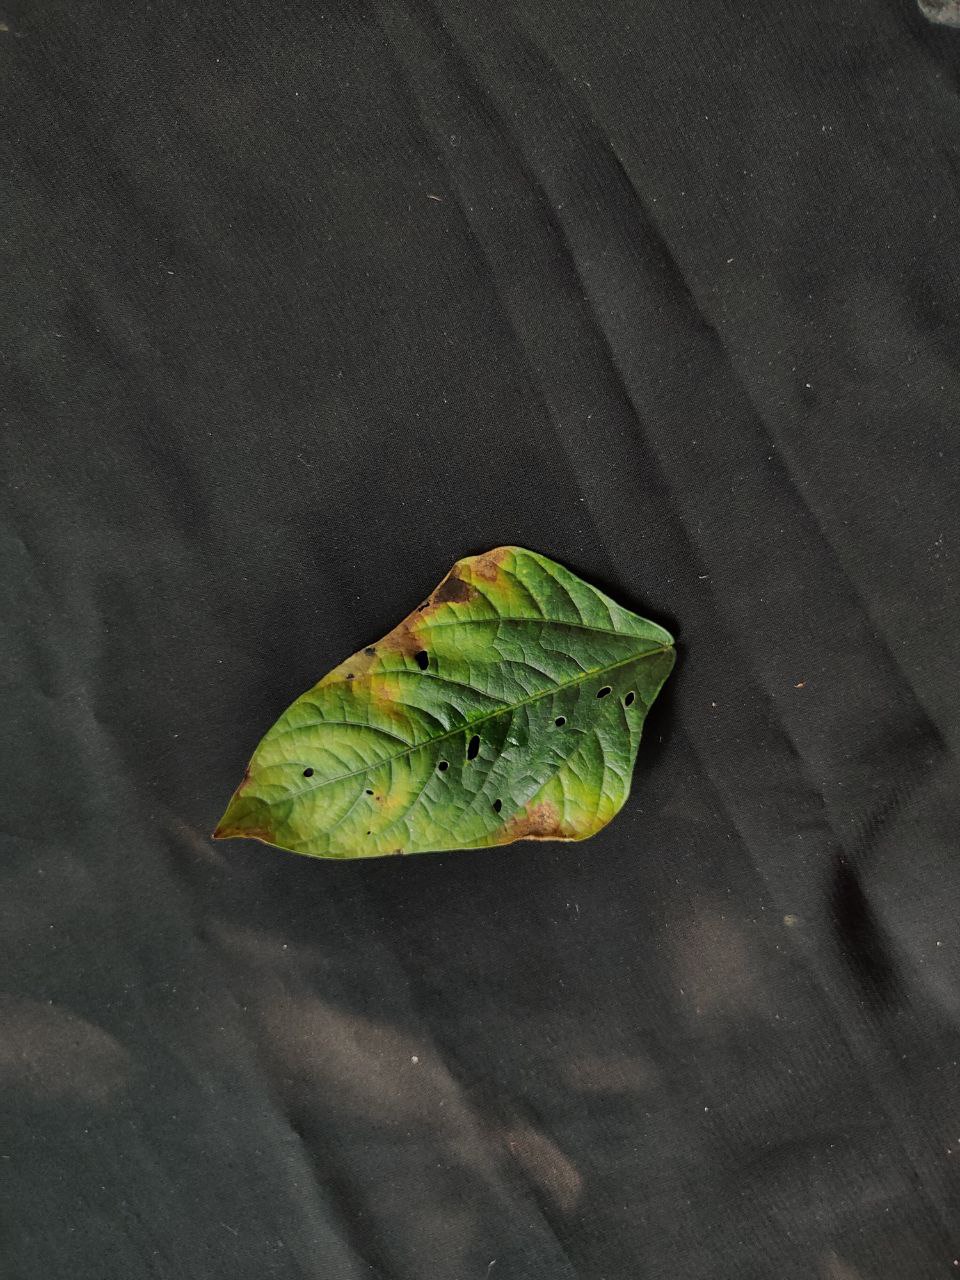
Crop: cowpea
Leaf condition: Bacterial wilt